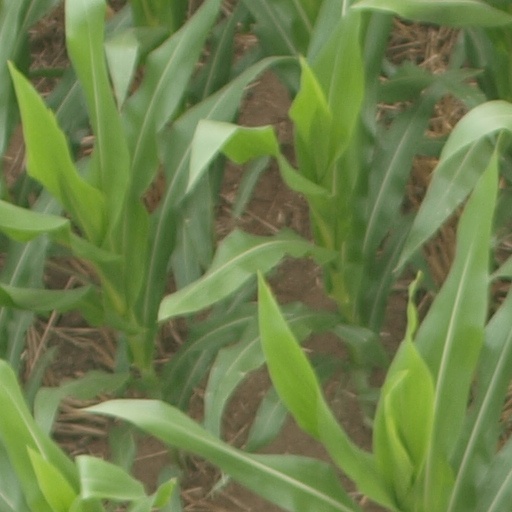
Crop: maize; corn